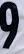
Number: 9